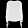
Label: Shirt